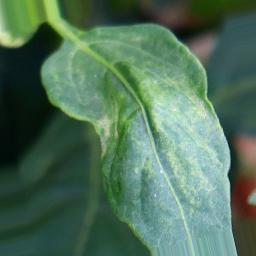
Label: healthy